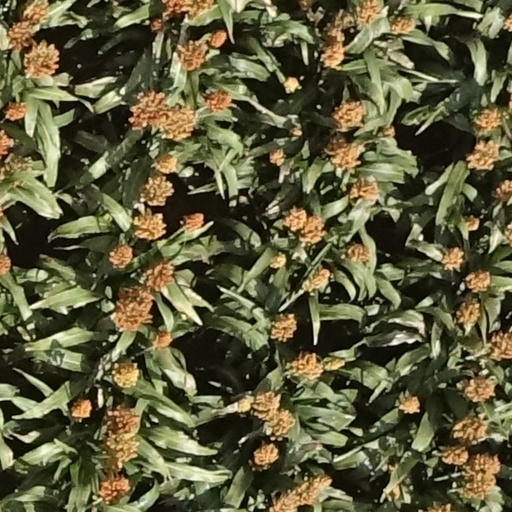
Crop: sorghum